Commander Keen in Invasion of the Vorticons

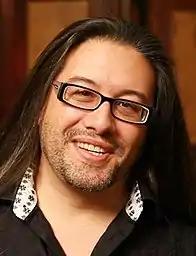
Face of a smiling man with long black hair and glasses

In September 1990, John Carmack, a game programmer for the "Gamer's Edge" video game subscription service and disk magazine at Softdisk in Shreveport, Louisiana, with the aid of a copy of Michael Abrash's "Power Graphics Programming", developed from scratch a way to create graphics which could smoothly scroll in any direction in a computer game. At the time, IBM-compatible general-purpose computers were not able to replicate the common feat of home computers like the Commodore 64 or video game consoles such as the Nintendo Entertainment System, that of redrawing the entire screen fast enough for a smooth side-scrolling video game due to their specialized hardware. Carmack, rejecting the "clever little shortcuts" that other programmers had attempted to solve the problem, created adaptive tile refresh: a way to slide the majority of the visible screen to the side both horizontally and vertically when the player character moved as if it had not changed, and only redraw the newly-visible portions of the screen. Other scrolling computer games had previously redrawn the whole screen in chunks, or like Carmack's earlier games were limited to scrolling in one direction. He discussed the idea with coworker Tom Hall, who encouraged him to demonstrate it by recreating the first level of the recently released "Super Mario Bros. 3" on a computer. The pair did so in a single overnight session, with Hall recreating the graphics of the game—replacing the player character of Mario with Dangerous Dave, a character from an eponymous previous "Gamer's Edge" game—while Carmack optimized the code. The next morning, September 20, Carmack and Hall showed the resulting game, "Dangerous Dave in Copyright Infringement", to another coworker, John Romero. Romero recognized Carmack's programming feat as a major accomplishment: Nintendo was one of the most successful companies in Japan, largely due to the success of their "Mario" franchise, and the ability to replicate the gameplay of the series on a computer could have large implications. The scrolling technique did not meet Softdisk's coding guidelines as it needed at least a 16-color EGA graphics processor, and the programmers in the office who did not work on games were not as impressed as Romero.